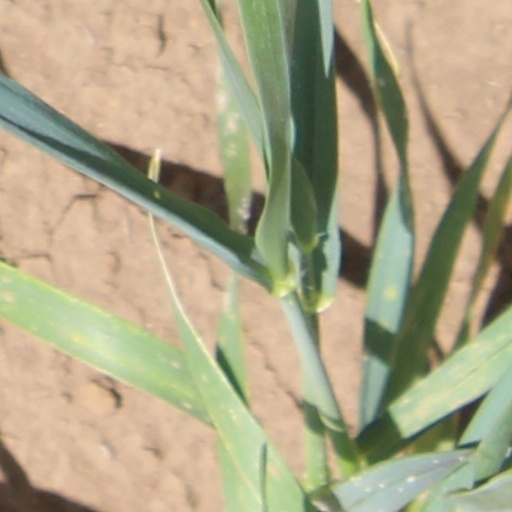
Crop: wheat